Capture of Wytschaete

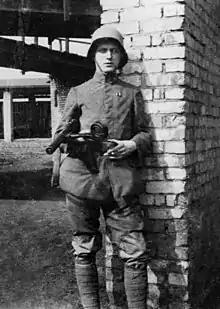

Each corps squadron kept an aircraft on counter-attack patrol all day, to call for barrage fire if German troops were seen in the open. The speed of the British advance resulted in few German counter-attacks. Artillery observers watched for German gunfire and made calls but only to have German guns engaged. (Zones were based on lettered squares of the army 1:40,000 map; each map square was divided into four sections of . The observer used a call sign of the map square letter then the zone letter to signal to the artillery. All guns and howitzers up to able to bear on the target, opened rapid fire using corrections of aim from the air observer. The observers regulated the bombardment of the Oosttaverne Line and the artillery of VIII Corps to the north of the attack, which was able to enfilade German artillery opposite X Corps.